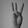
ASL letter: W